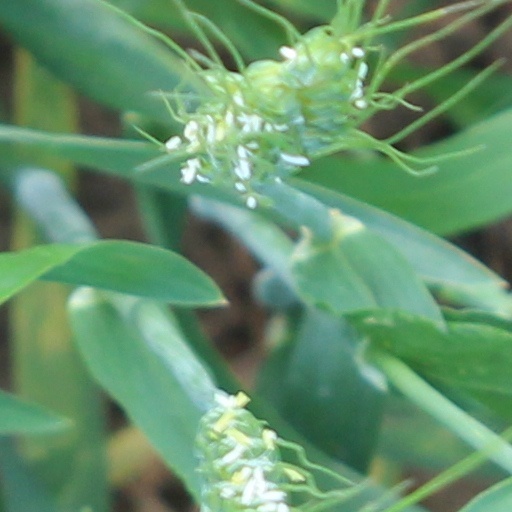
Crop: wheat